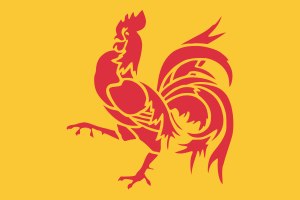
Vallonien
Valloniens flag
Vallonien er den sydlige, fransktalende del af Belgien. Arealet er 16.850 km² og befolkningen udgør næsten 3,6 millioner.